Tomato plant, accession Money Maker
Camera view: horizontal (90 deg, fisheye); turntable rotation: 300 degrees
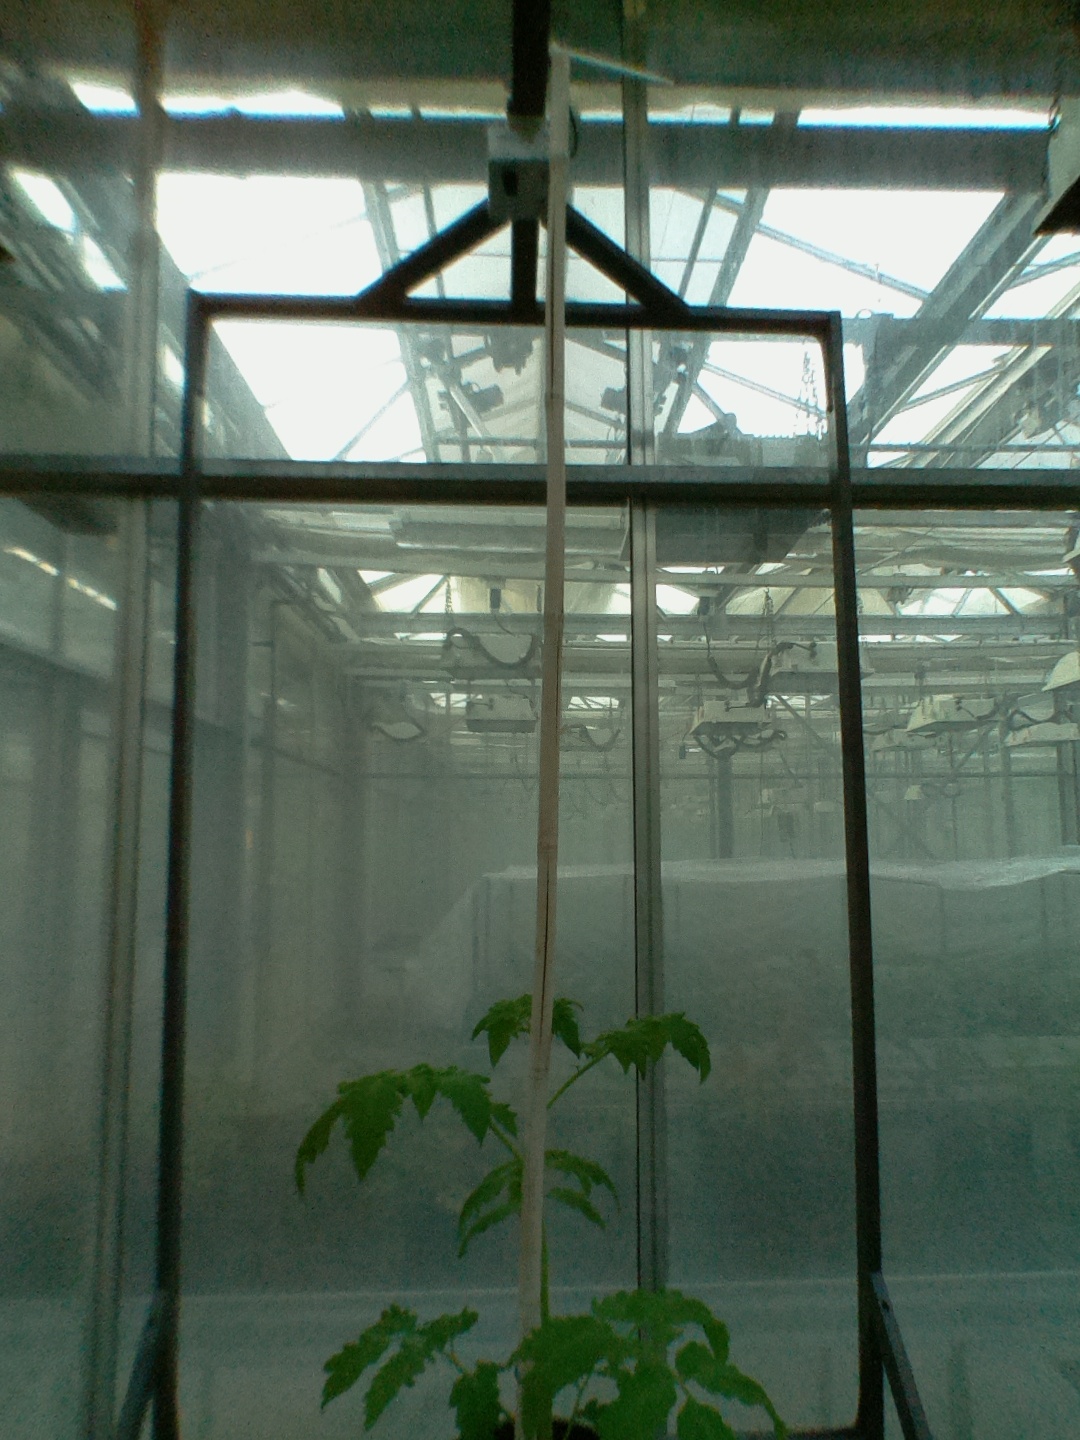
BBCH growth stage 13: 6 of true leaves visible